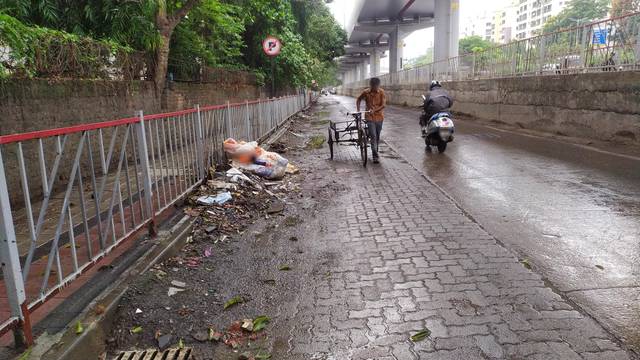
Region: India
Coordinates: 19.237, 72.863